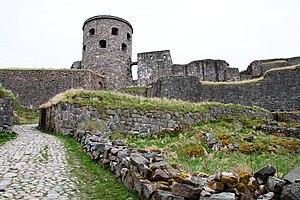
Norske middelalderborge
Den mægtige Bohus fæstning blev etableret af Håkon 5. af Norge i 1308.
Liste over borganlæg i kongeriget Norge i middelalderen: